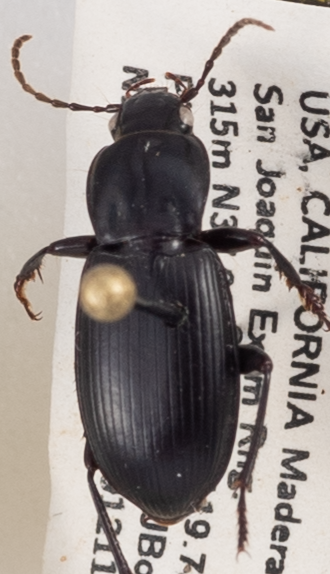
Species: Pterostichus ordinarius
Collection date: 2019-12-11 05:00:00
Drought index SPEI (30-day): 0.71
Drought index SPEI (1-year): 0.39
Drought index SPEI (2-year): -0.1